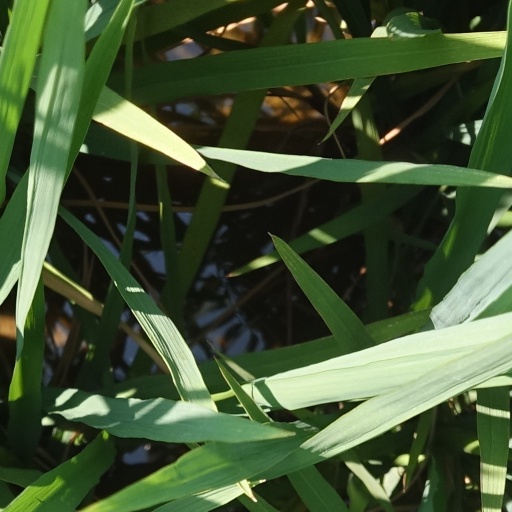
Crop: rice